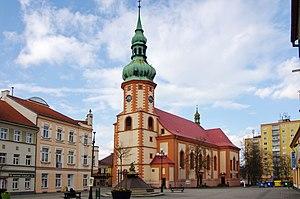
Sokolov est une ville de la région de Karlovy Vary, en Tchéquie, et le chef-lieu du district de Sokolov. Sa population s'élevait à 23 033 habitants en 2020.